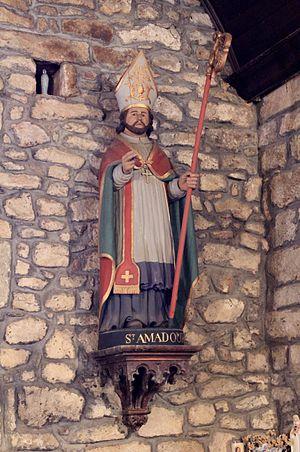
Chapelle Notre-Dame-de-la-Clarté à Locadour, Kervignac, France. Statue Saint-Amadour.